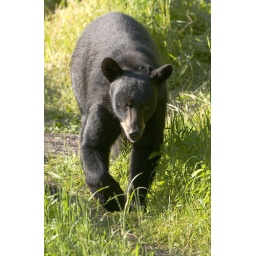
A black bear moves along a game trail along the edge of a forest clearing in Orr Minnesota.